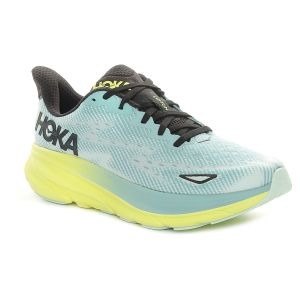
Hoka Scarpa da Running Uomo  Clifton 9 Azzurro Giallo   Sconto 20%
Prezzo: 120,00 €